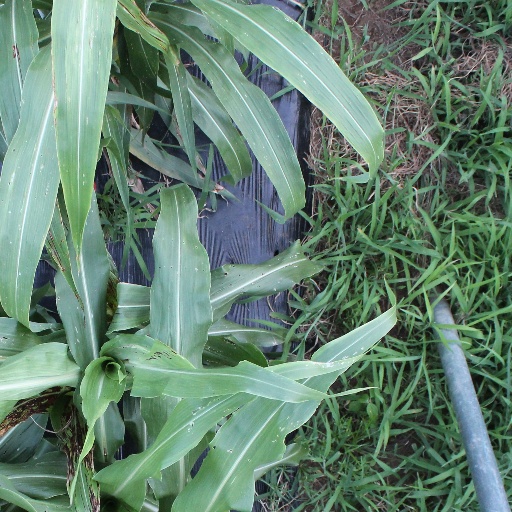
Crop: sorghum